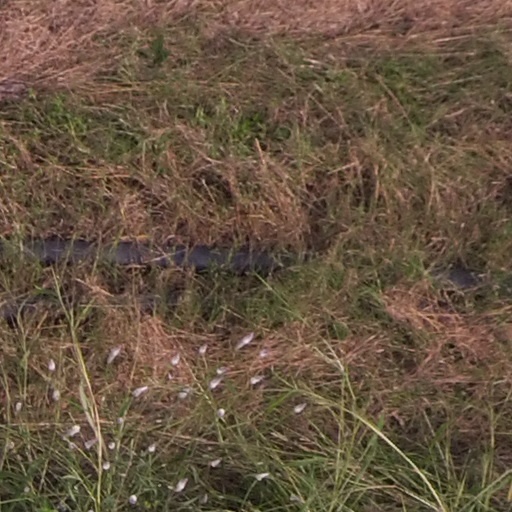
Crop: maize; corn